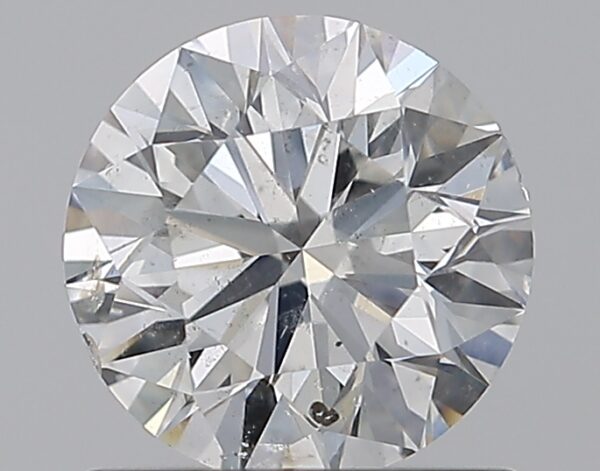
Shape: round
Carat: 1
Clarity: SI2
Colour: F
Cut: EX
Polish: EX
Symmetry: EX
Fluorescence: N
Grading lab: GIA
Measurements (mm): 6.36 x 6.39 x 4